Frans Francken the Younger

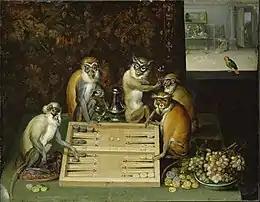
"Monkeys playing backgammon"

Francken played a key role in the development of the genre of the singerie, i.e. comical paintings of monkeys in human activities and attire, often to highlight the folly of humanity. The French-language word 'singerie' means a 'comical grimace, behavior or trick'. Comical scenes with monkeys appearing in human attire and a human environment are a pictorial genre that was initiated in Flemish painting in the 16th century and was subsequently further developed in the 17th century.